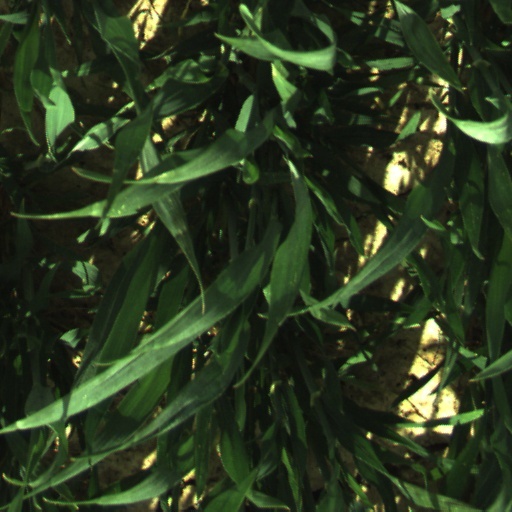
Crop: wheat